Question: Please indicate a possible affordance area of the surfboard that can be used for carrying
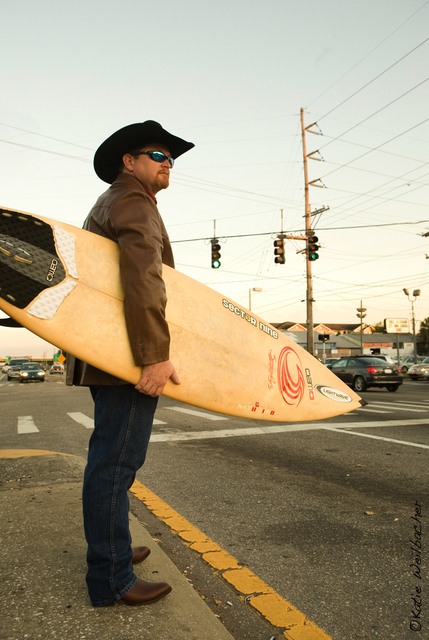
Answer: [0.9662, 209.323, 367.883, 415.038]